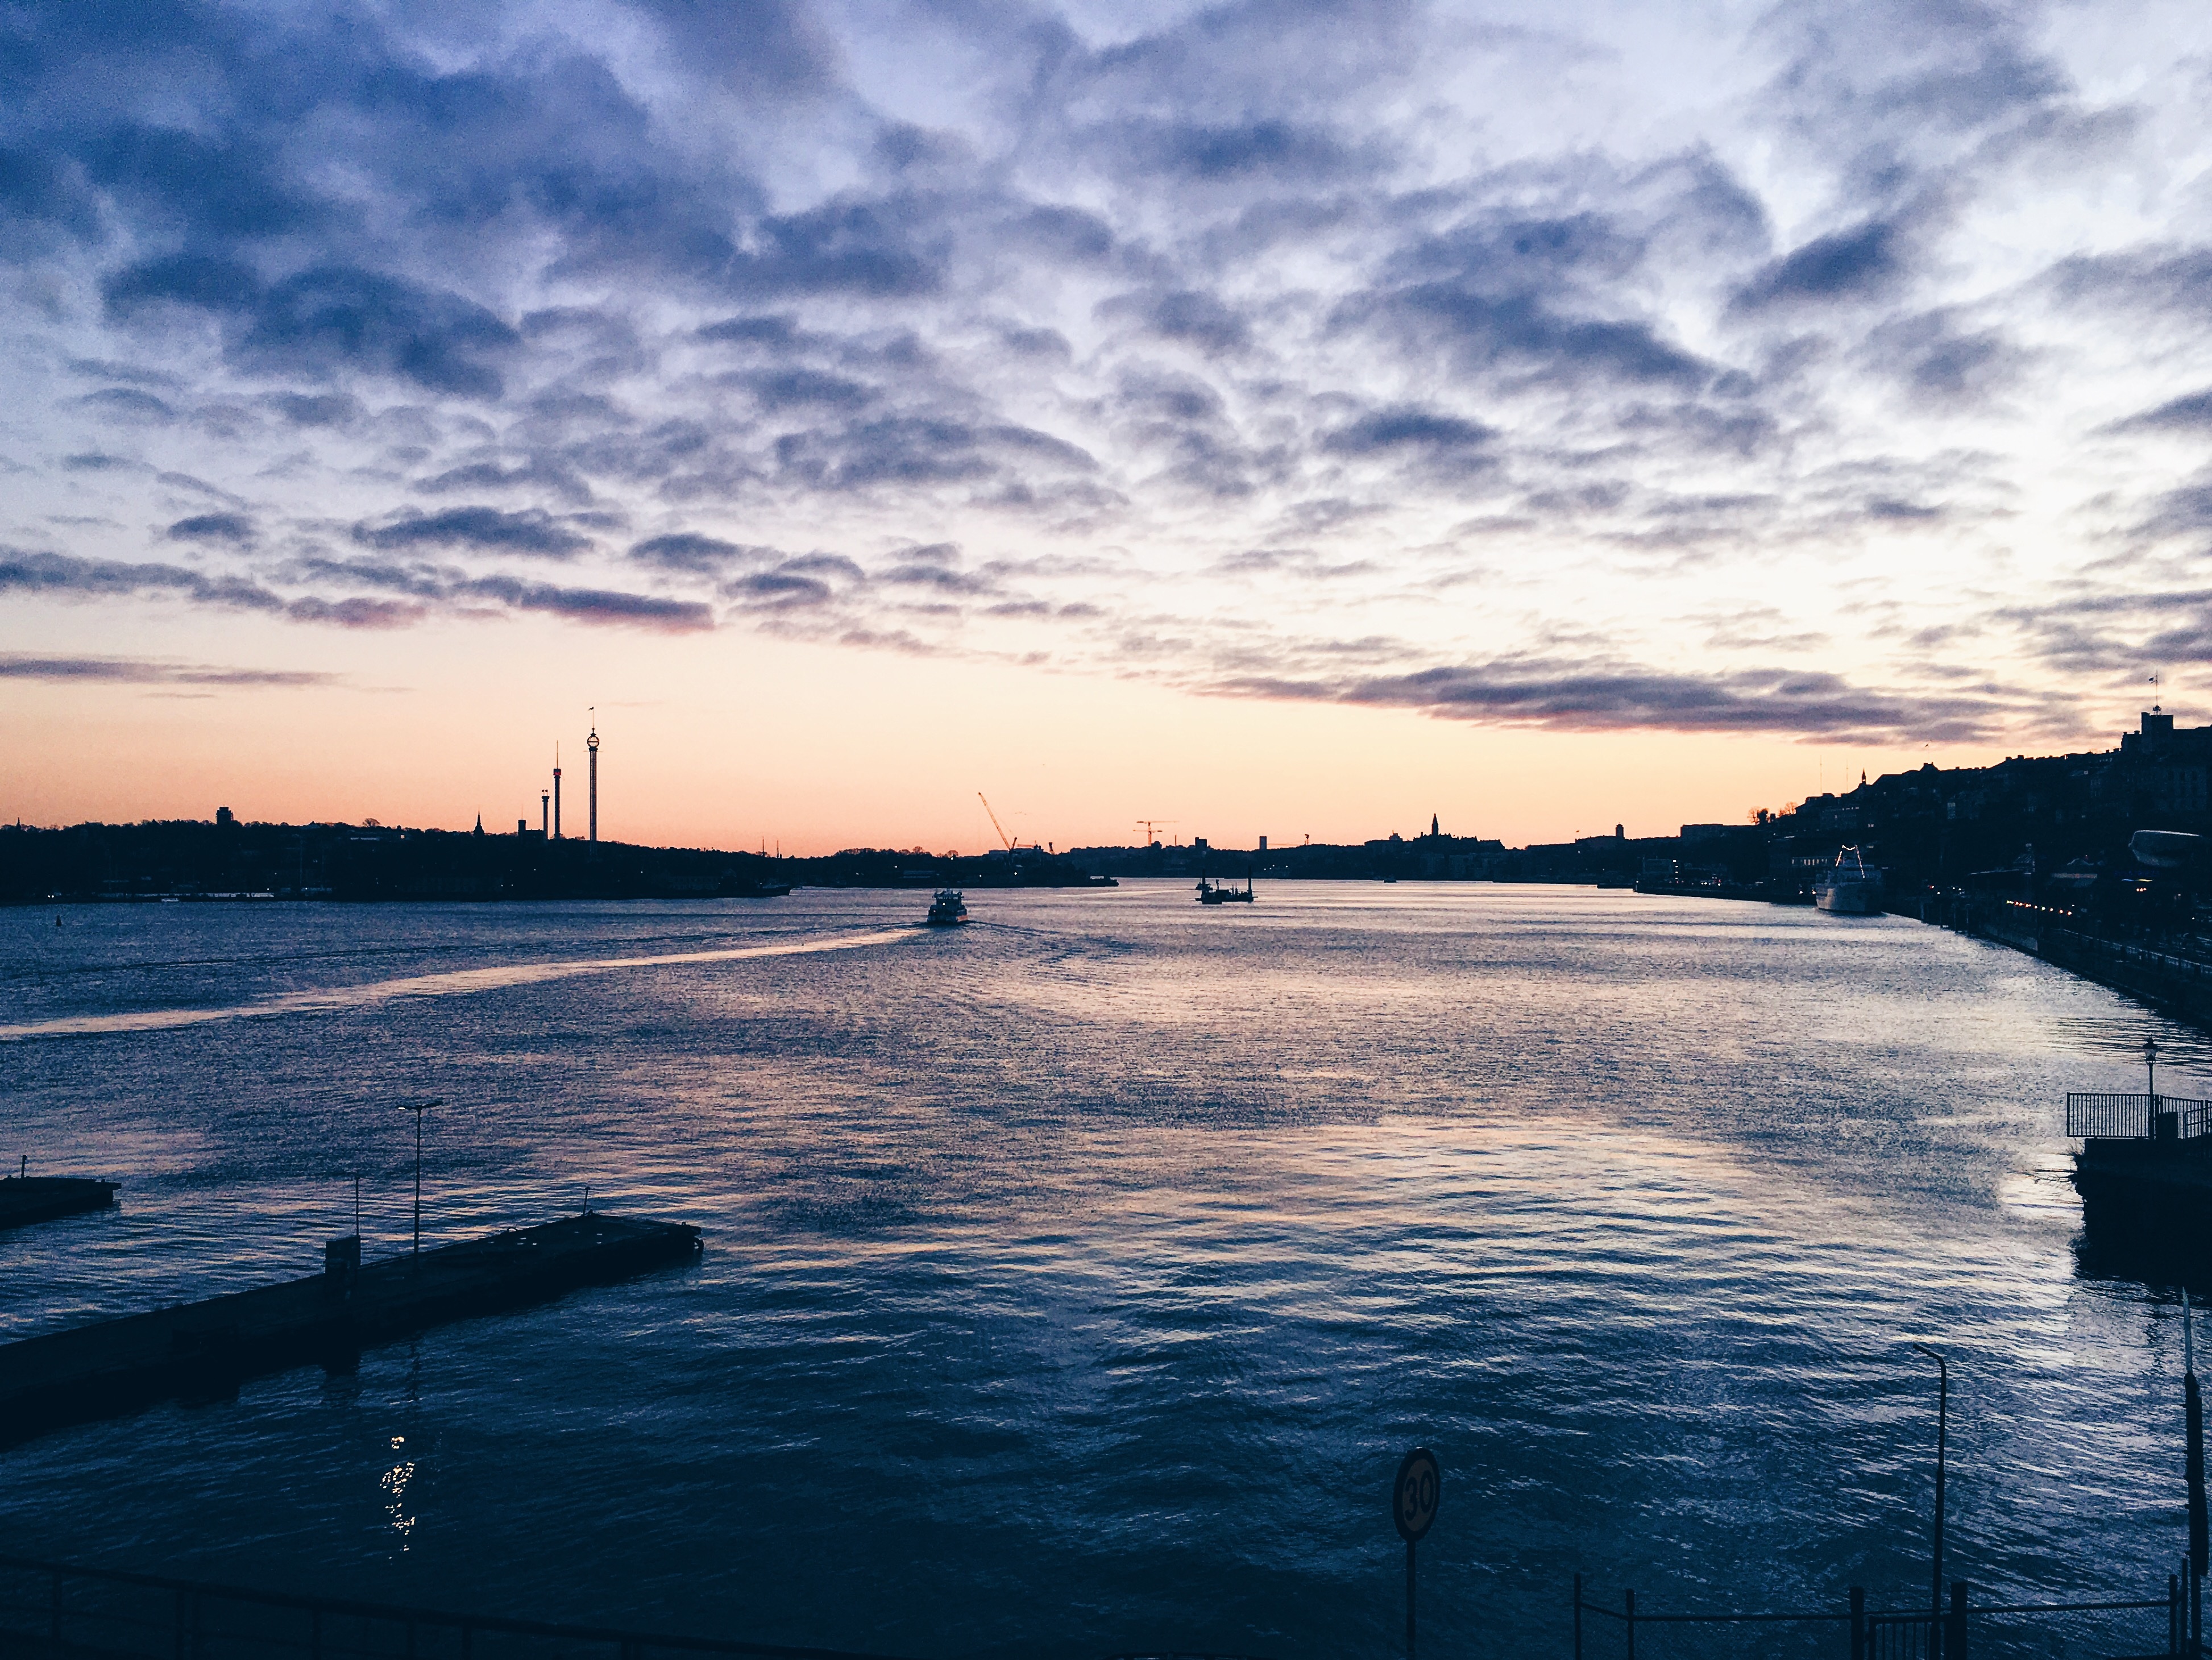
sea, coast, water, ocean, horizon, dock, cloud, sky, sunrise, sunset, sunlight, morning, shore, wave, dawn, river, dusk, evening, reflection, vehicle, bay, harbor, body of water